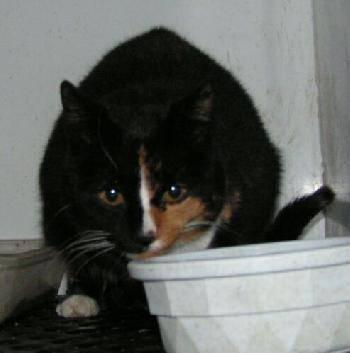
cat